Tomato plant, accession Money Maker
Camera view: tilt-top (135 deg); turntable rotation: 0 degrees
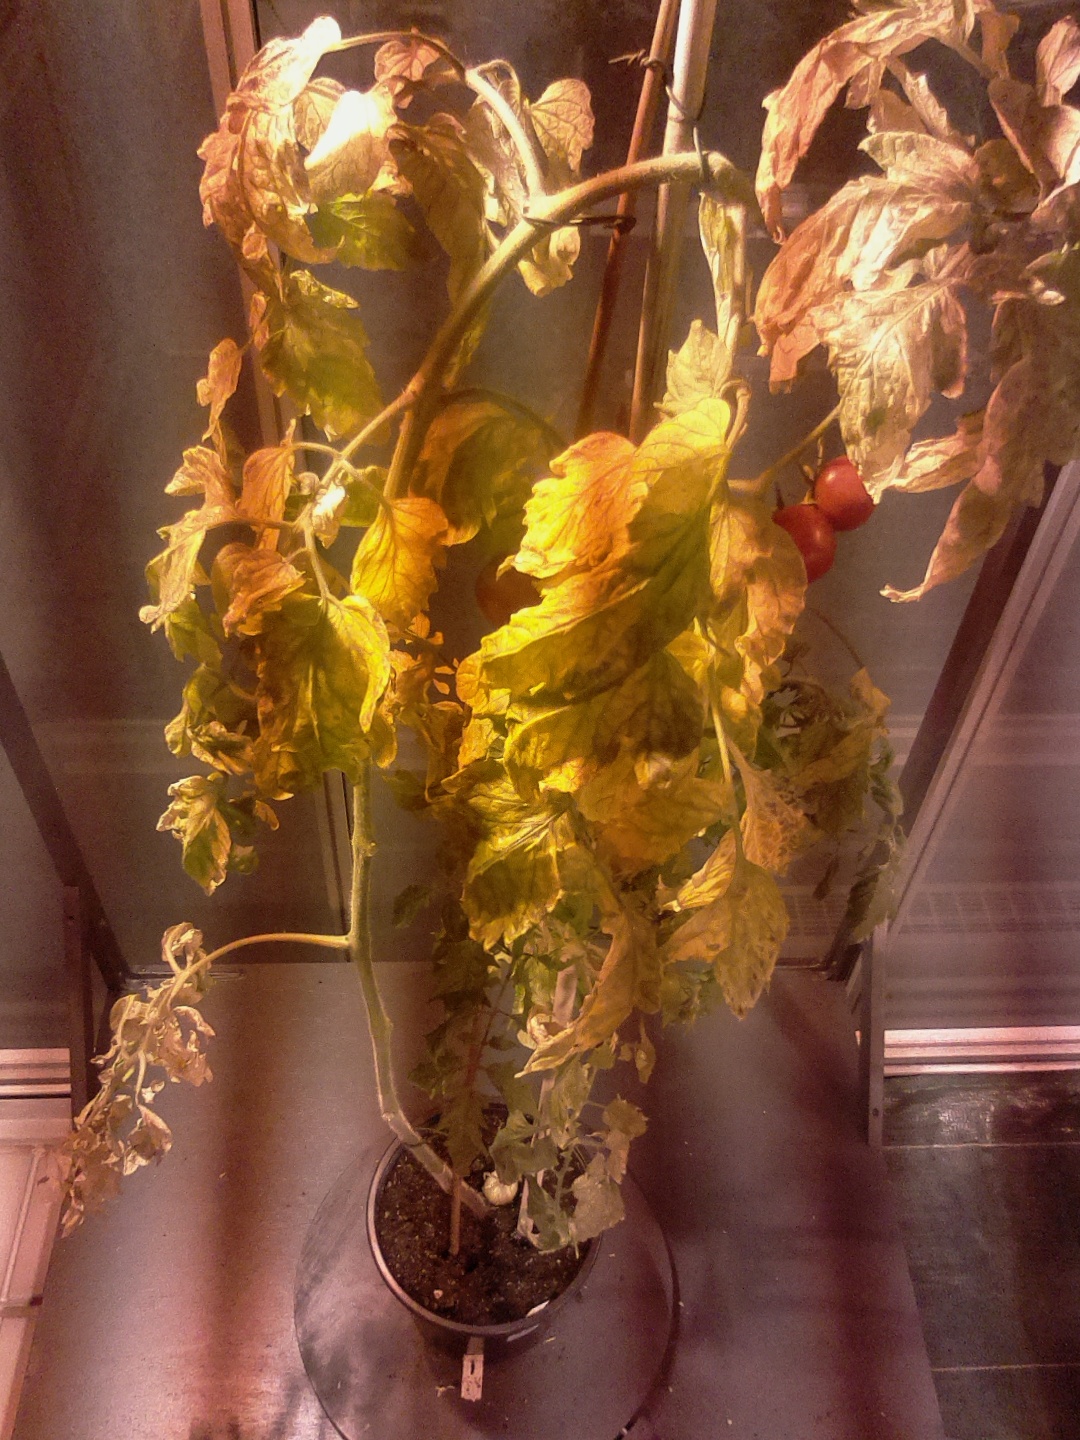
BBCH growth stage 85: 50%-60% of fruits show typical fully ripe color